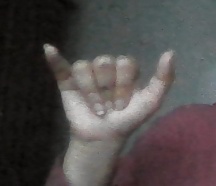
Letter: ya